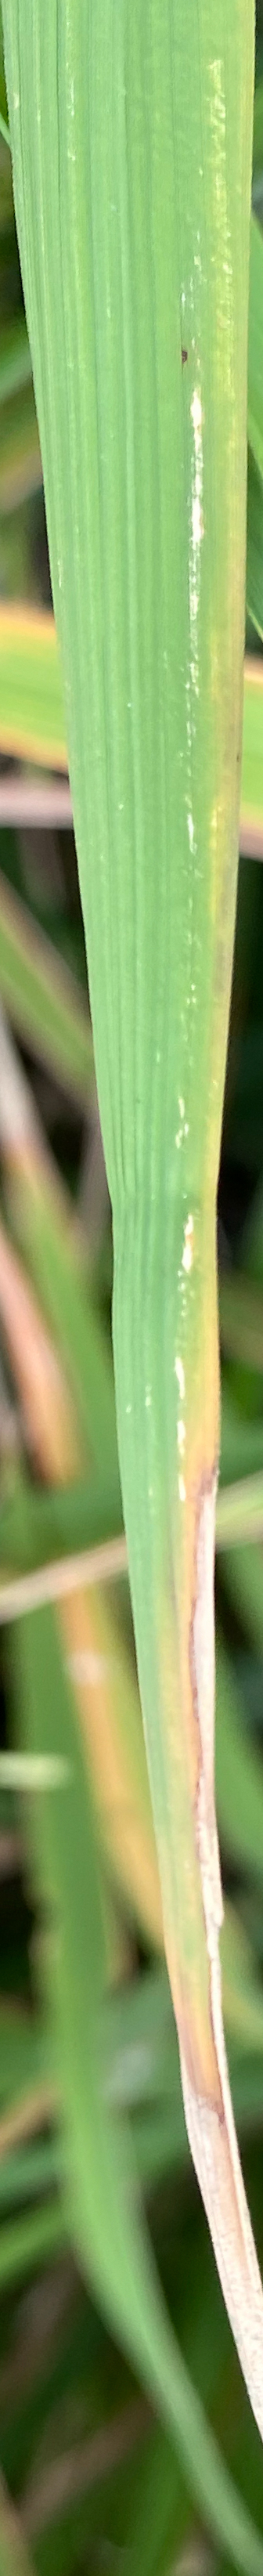
Nhãn: P